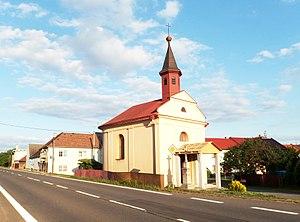
Milotice nad Bečvou est une commune du district de Přerov, dans la région d'Olomouc, en République tchèque. Sa population s'élevait à 127 habitants en 2018.